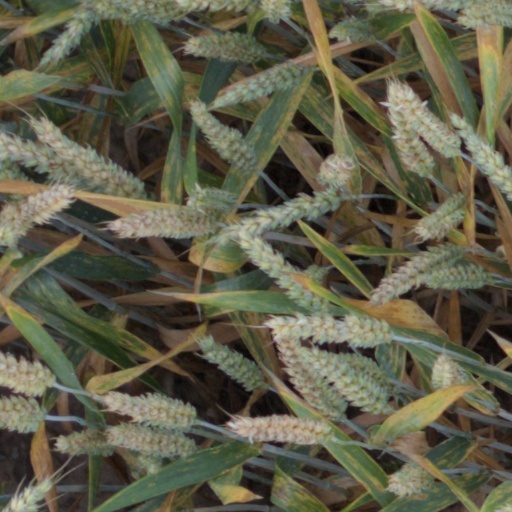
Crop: wheat